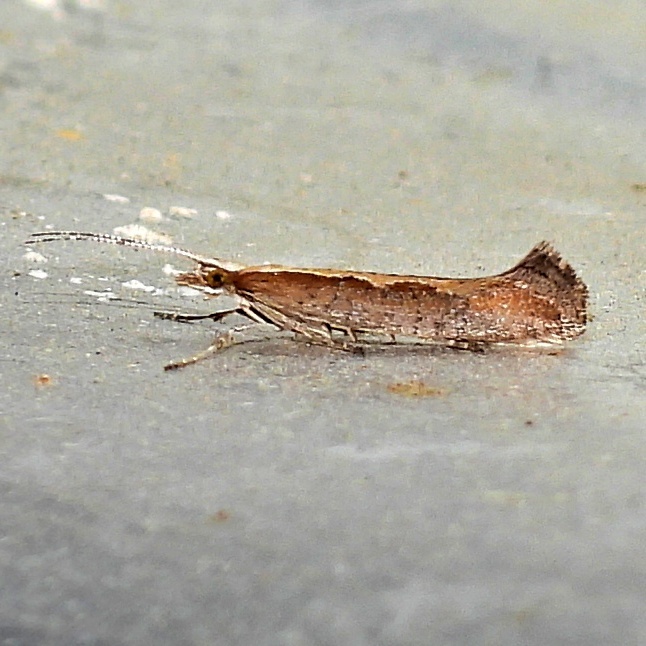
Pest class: diamondback_moth